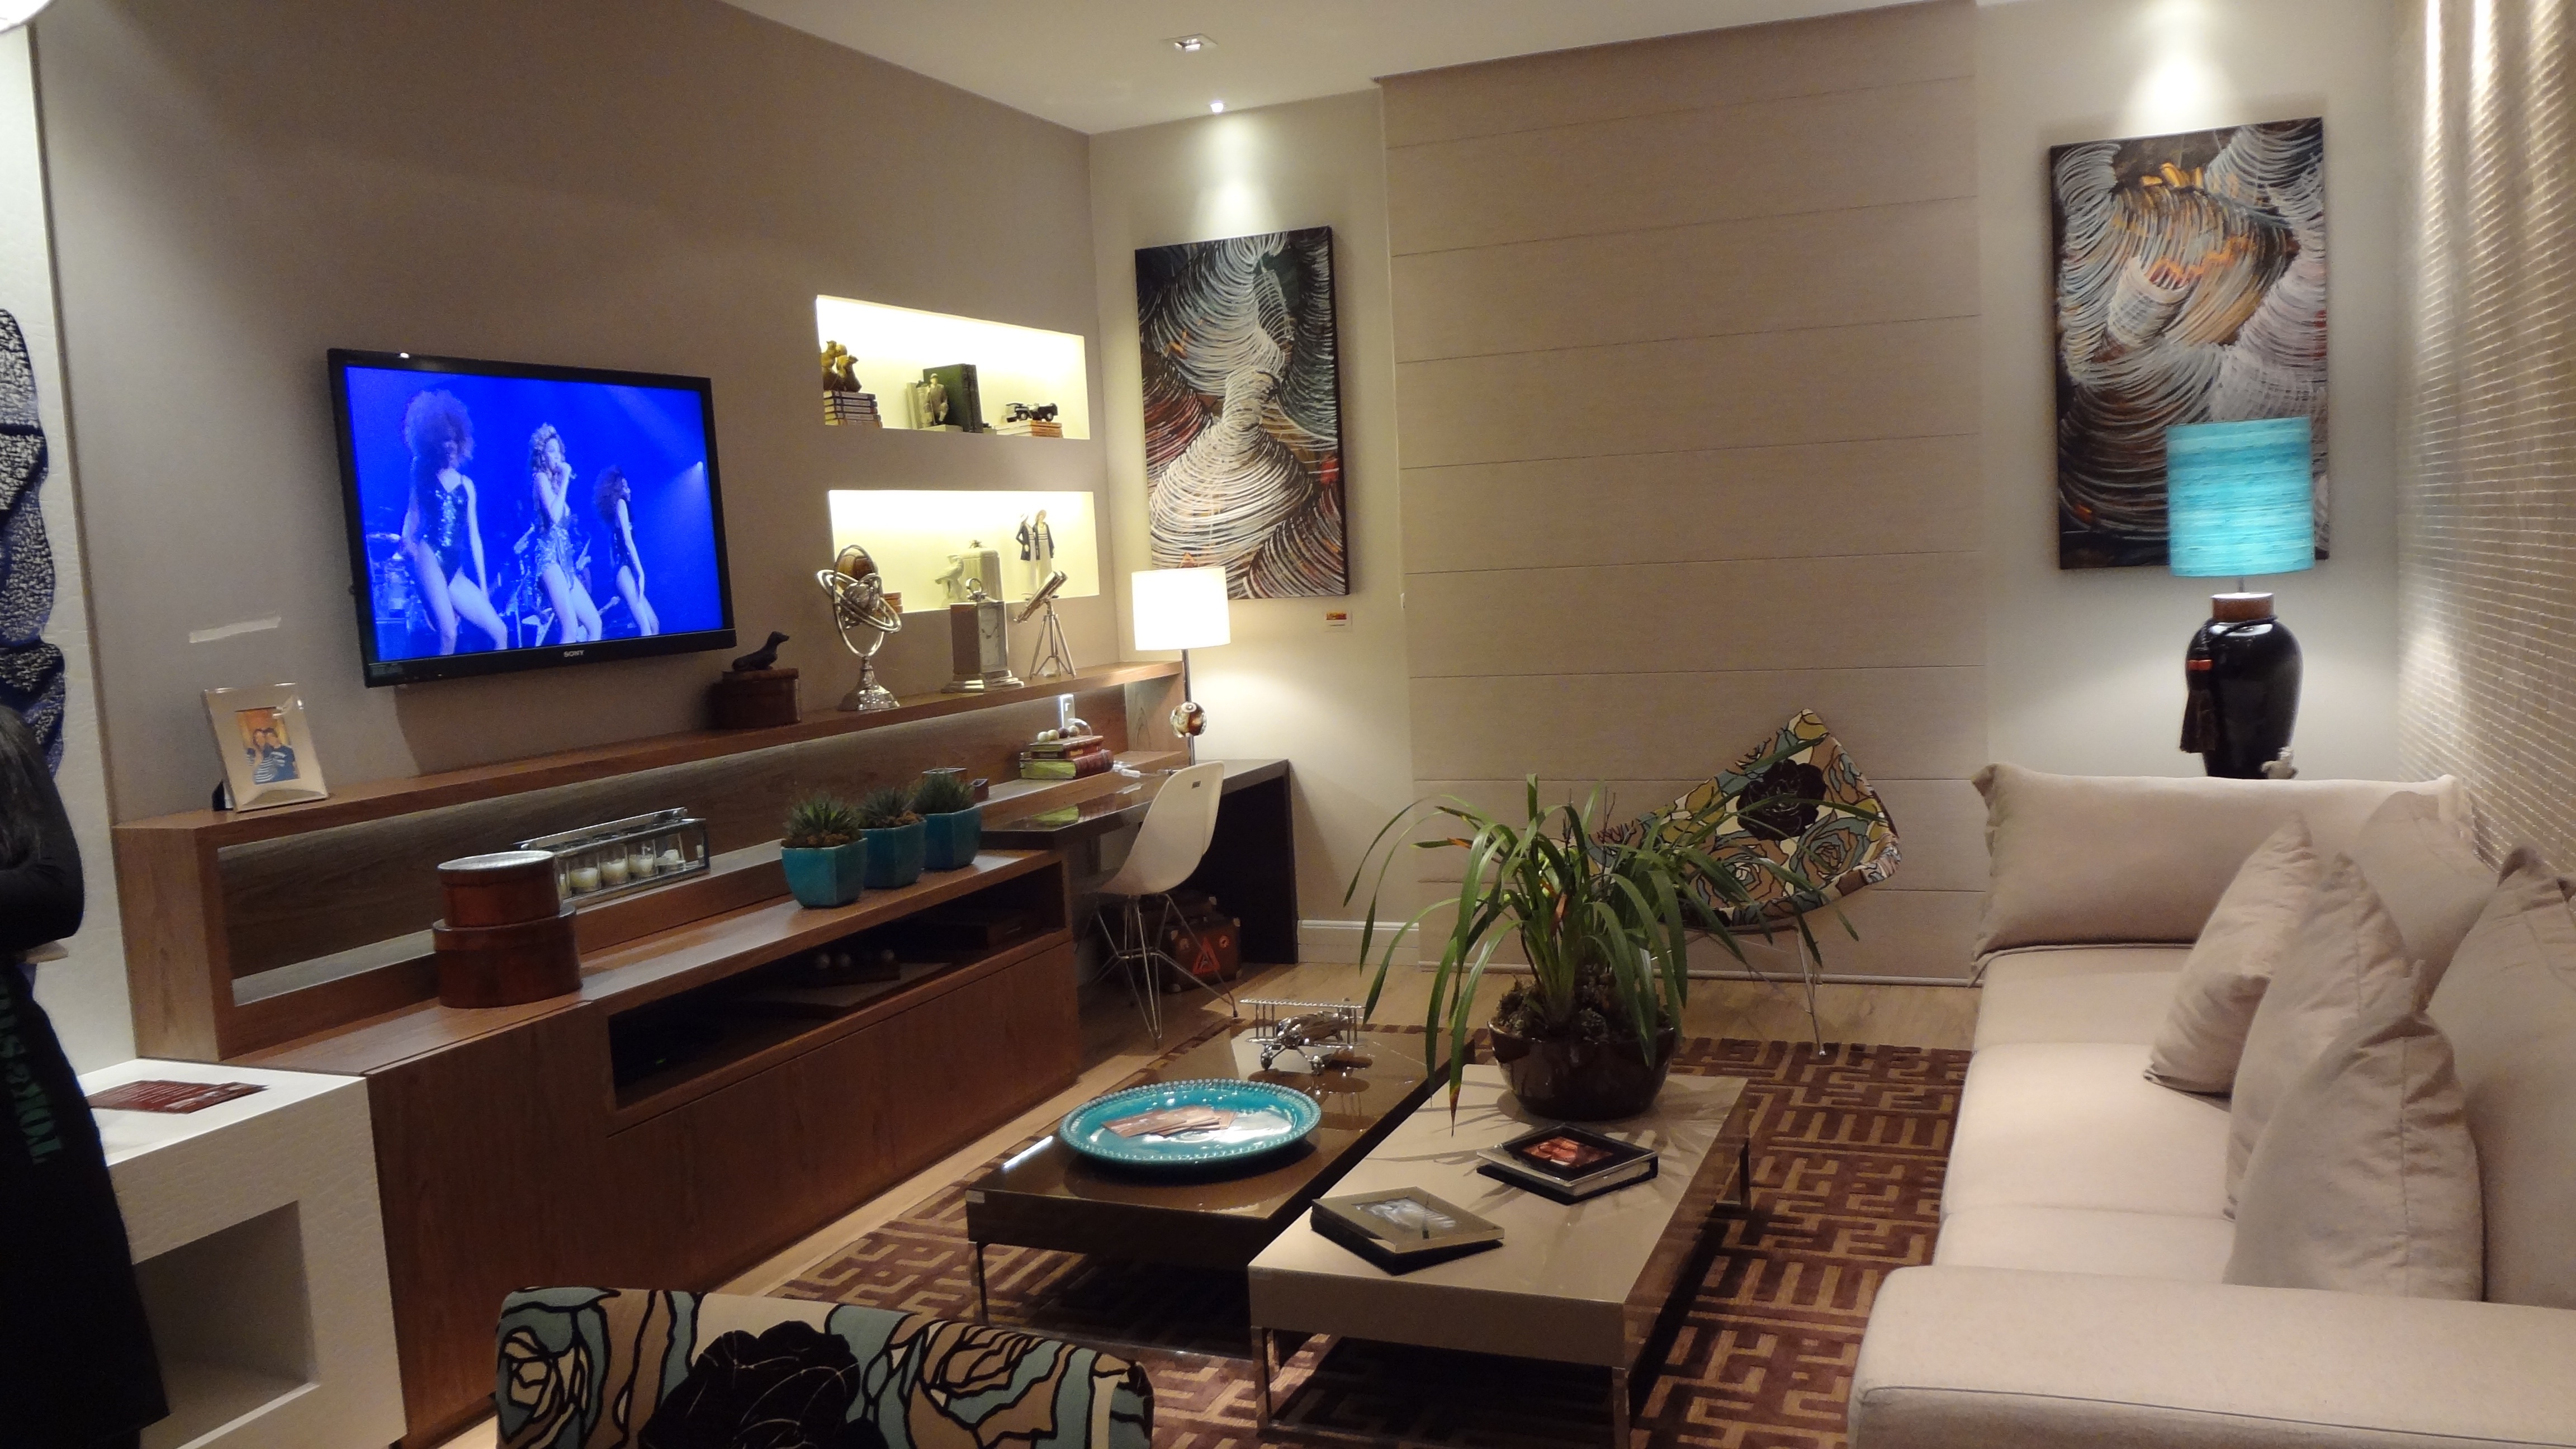
villa, home, decoration, cottage, property, living room, tv, room, sofa, apartment, interior design, design, estate, suite, condominium, real estate, dining room, tv room, recreation room